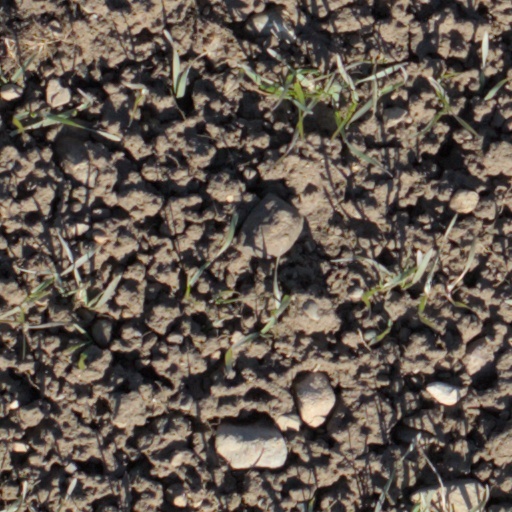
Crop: wheat